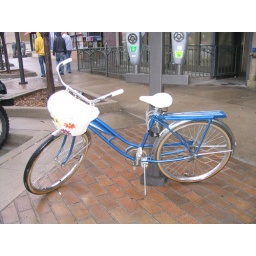
This bike has a basket much like the one I have on my road bike. Flowers!Seen in Lawrence KS